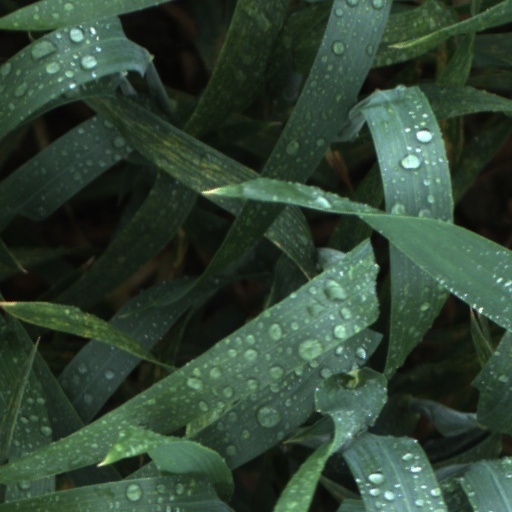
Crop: wheat